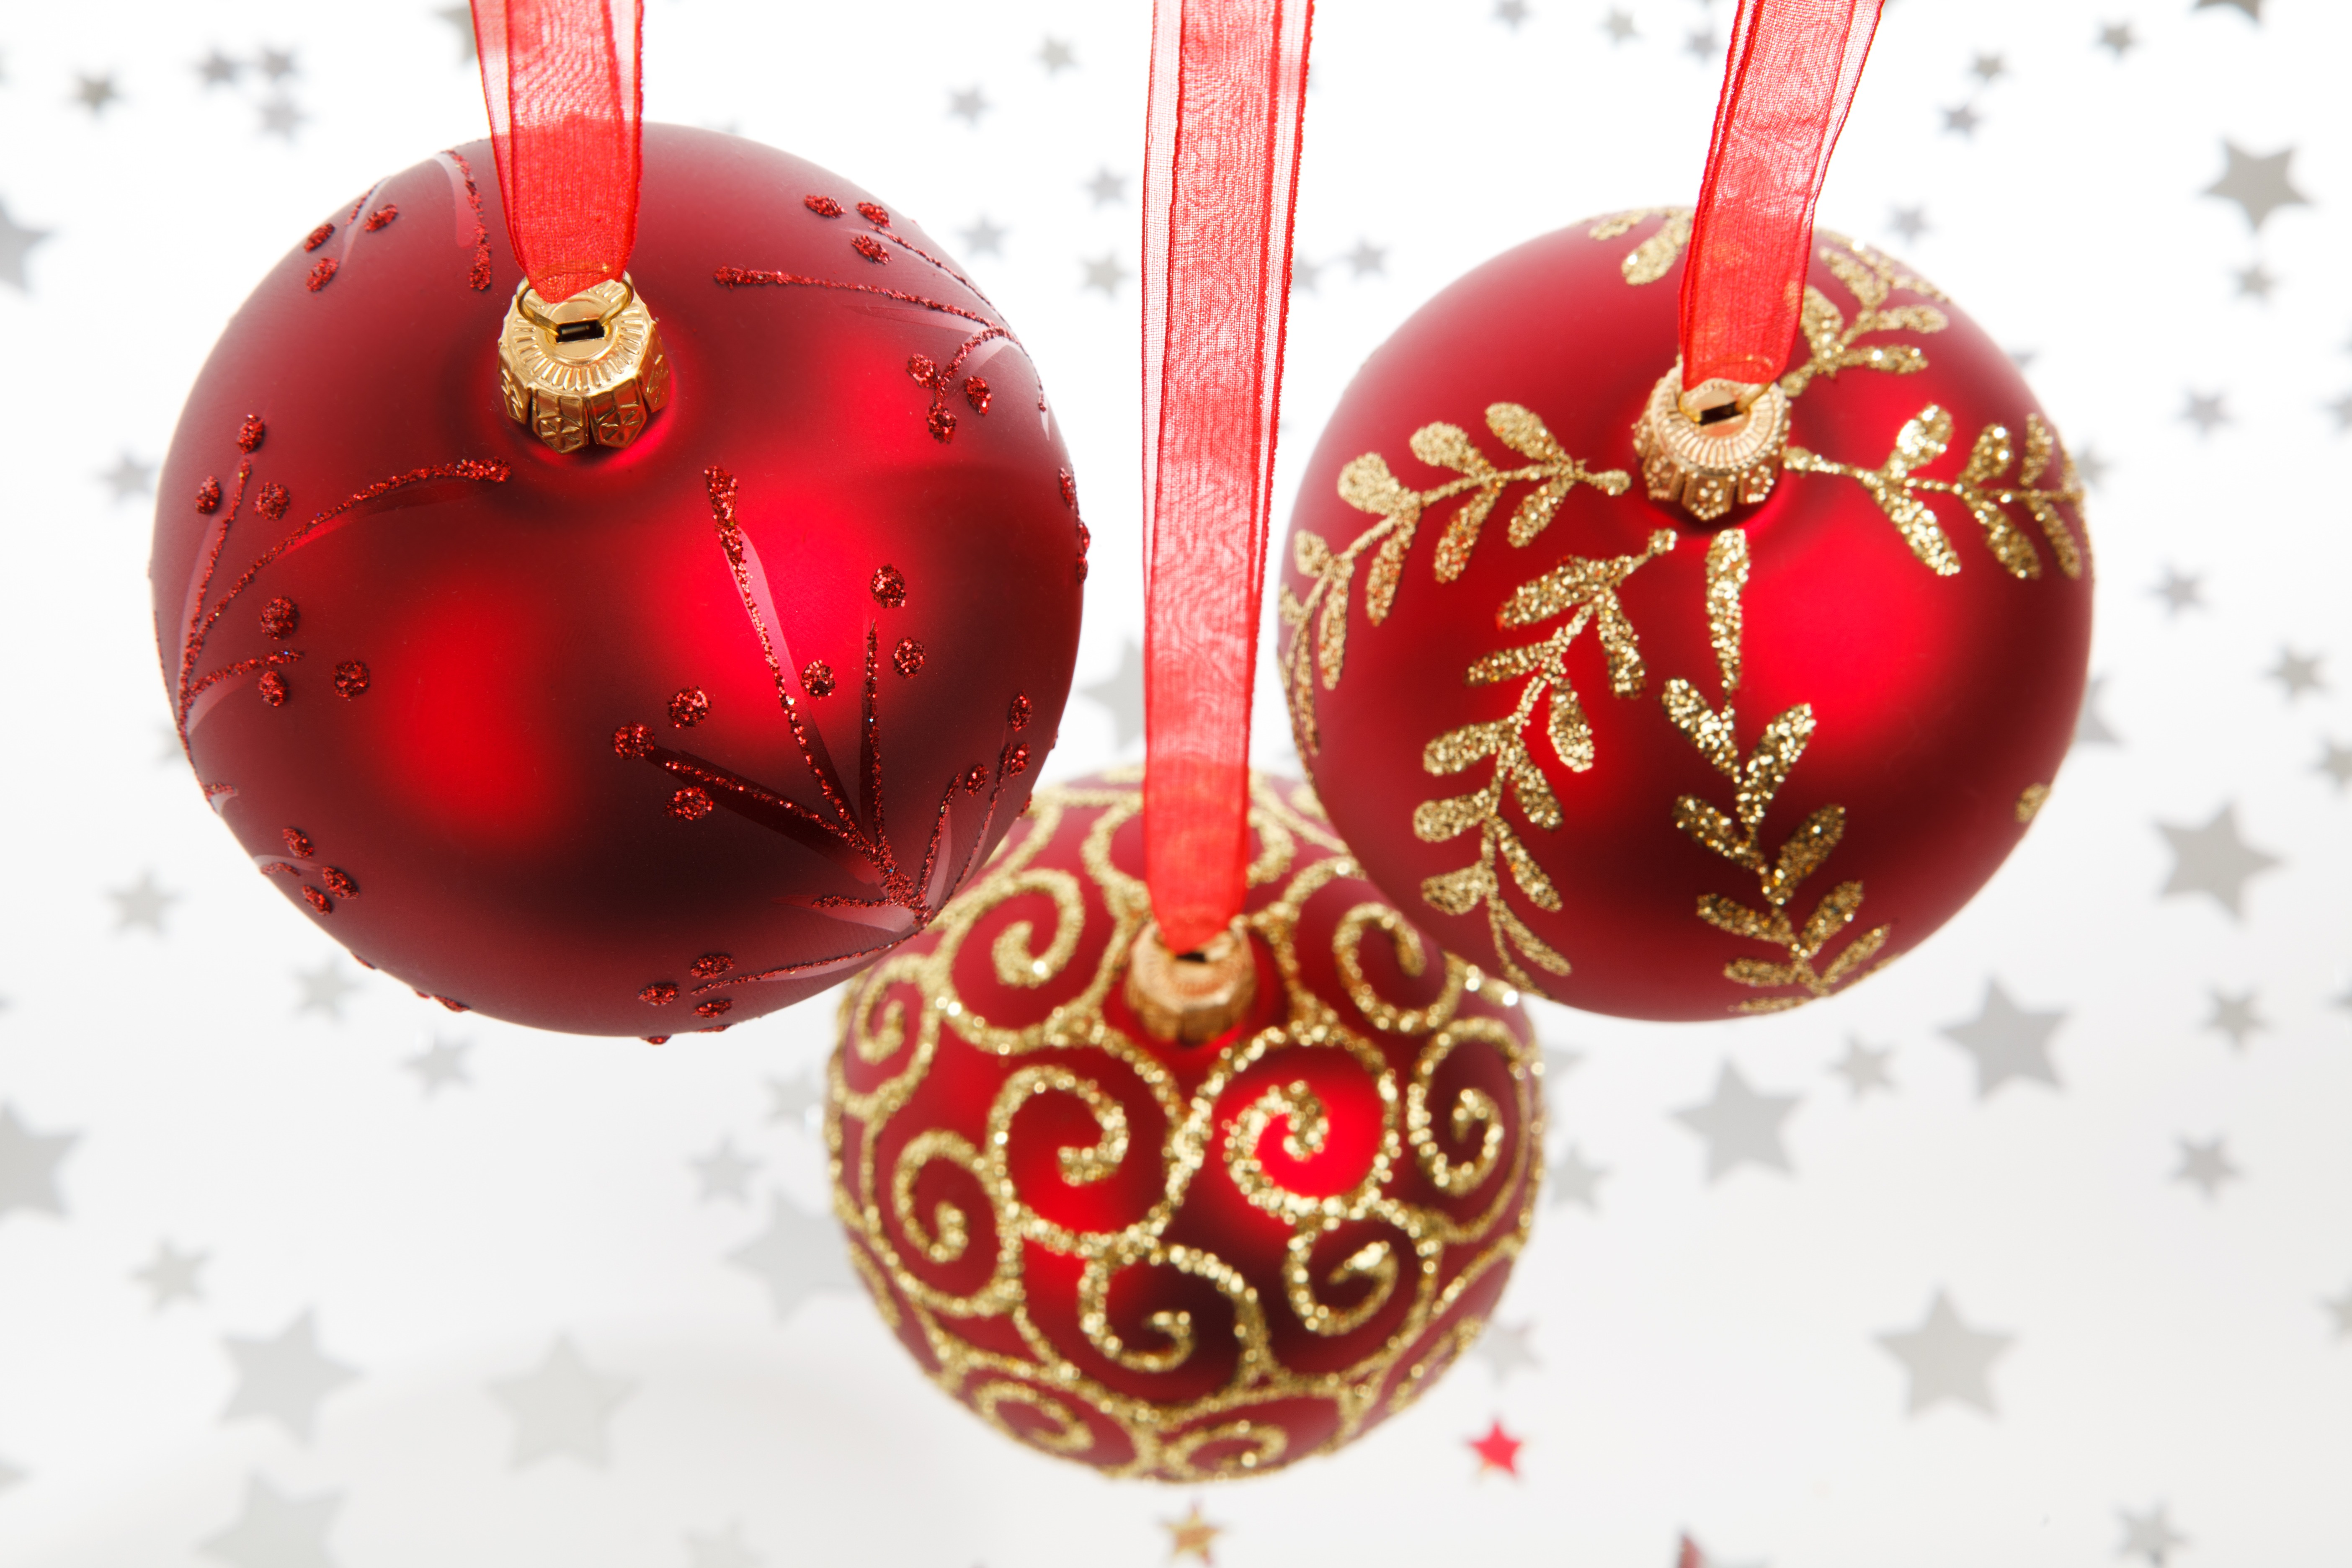
winter, white, glass, celebration, heart, decoration, food, red, holiday, object, christmas, decor, glitter, festive, bauble, ornament, christmas decoration, background, three, decorative, seasonal, ball, december, xmas, valentine's day